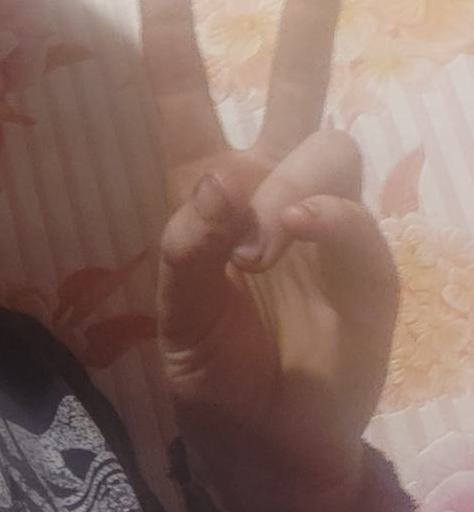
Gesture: peace